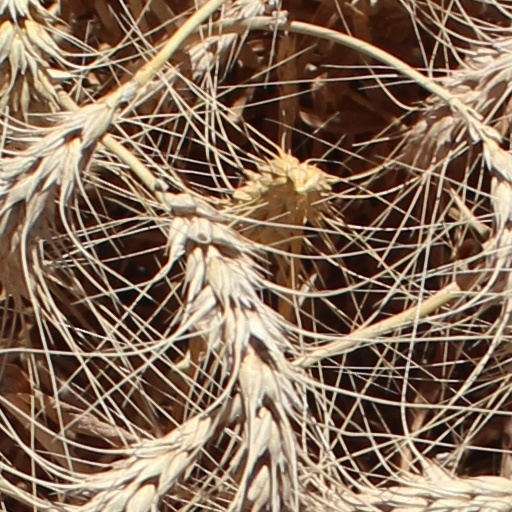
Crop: wheat